Yealmpton

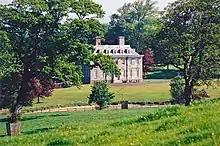
Lyneham, Yealmpton

Lyneham was, After "Hele" the second earliest known home of the Crocker family, one of the most ancient in Devon according to ""that old saw often used among us in discourse"", the traditional rhyme related by Prince (d.1723):